Bereshit (parashah)

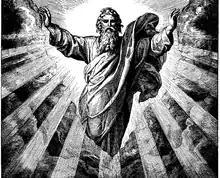
"The First Day of Creation" (woodcut by Julius Schnorr von Carolsfeld from the 1860 "Die Bibel in Bildern")

A midrash taught that a heretic once asked Rabbi Akiva who created the world. Rabbi Akiva answered that God had. The heretic demanded that Rabbi Akiva give him clear proof. Rabbi Akiva asked him what he was wearing. The heretic said that it was a garment. Rabbi Akiva asked him who made it. The heretic replied that a weaver had. Rabbi Akiva demanded that the heretic give him proof. The heretic asked Rabbi Akiva whether he did not realize that a garment is made by a weaver. Rabbi Akiva replied by asking the heretic whether he did not realize that the world was made by God. When the heretic had left, Rabbi Akiva's disciples asked him to explain his proof. Rabbi Akiva replied that just as a house implies a builder, a dress implies a weaver, and a door implies a carpenter, so the world proclaims the God who created it.